Andrew Rannells

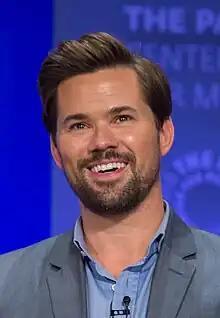
Rannells in 2015

In 2015 Universal Pictures acquired a comedy that was to be written by Rannells with Mike Doyle and produced by Judd Apatow. He temporarily replaced Jonathan Groff in the role of King George III in "Hamilton" on Broadway from October 27 to November 29, 2015, while Groff fulfilled pre-arranged filming commitments.